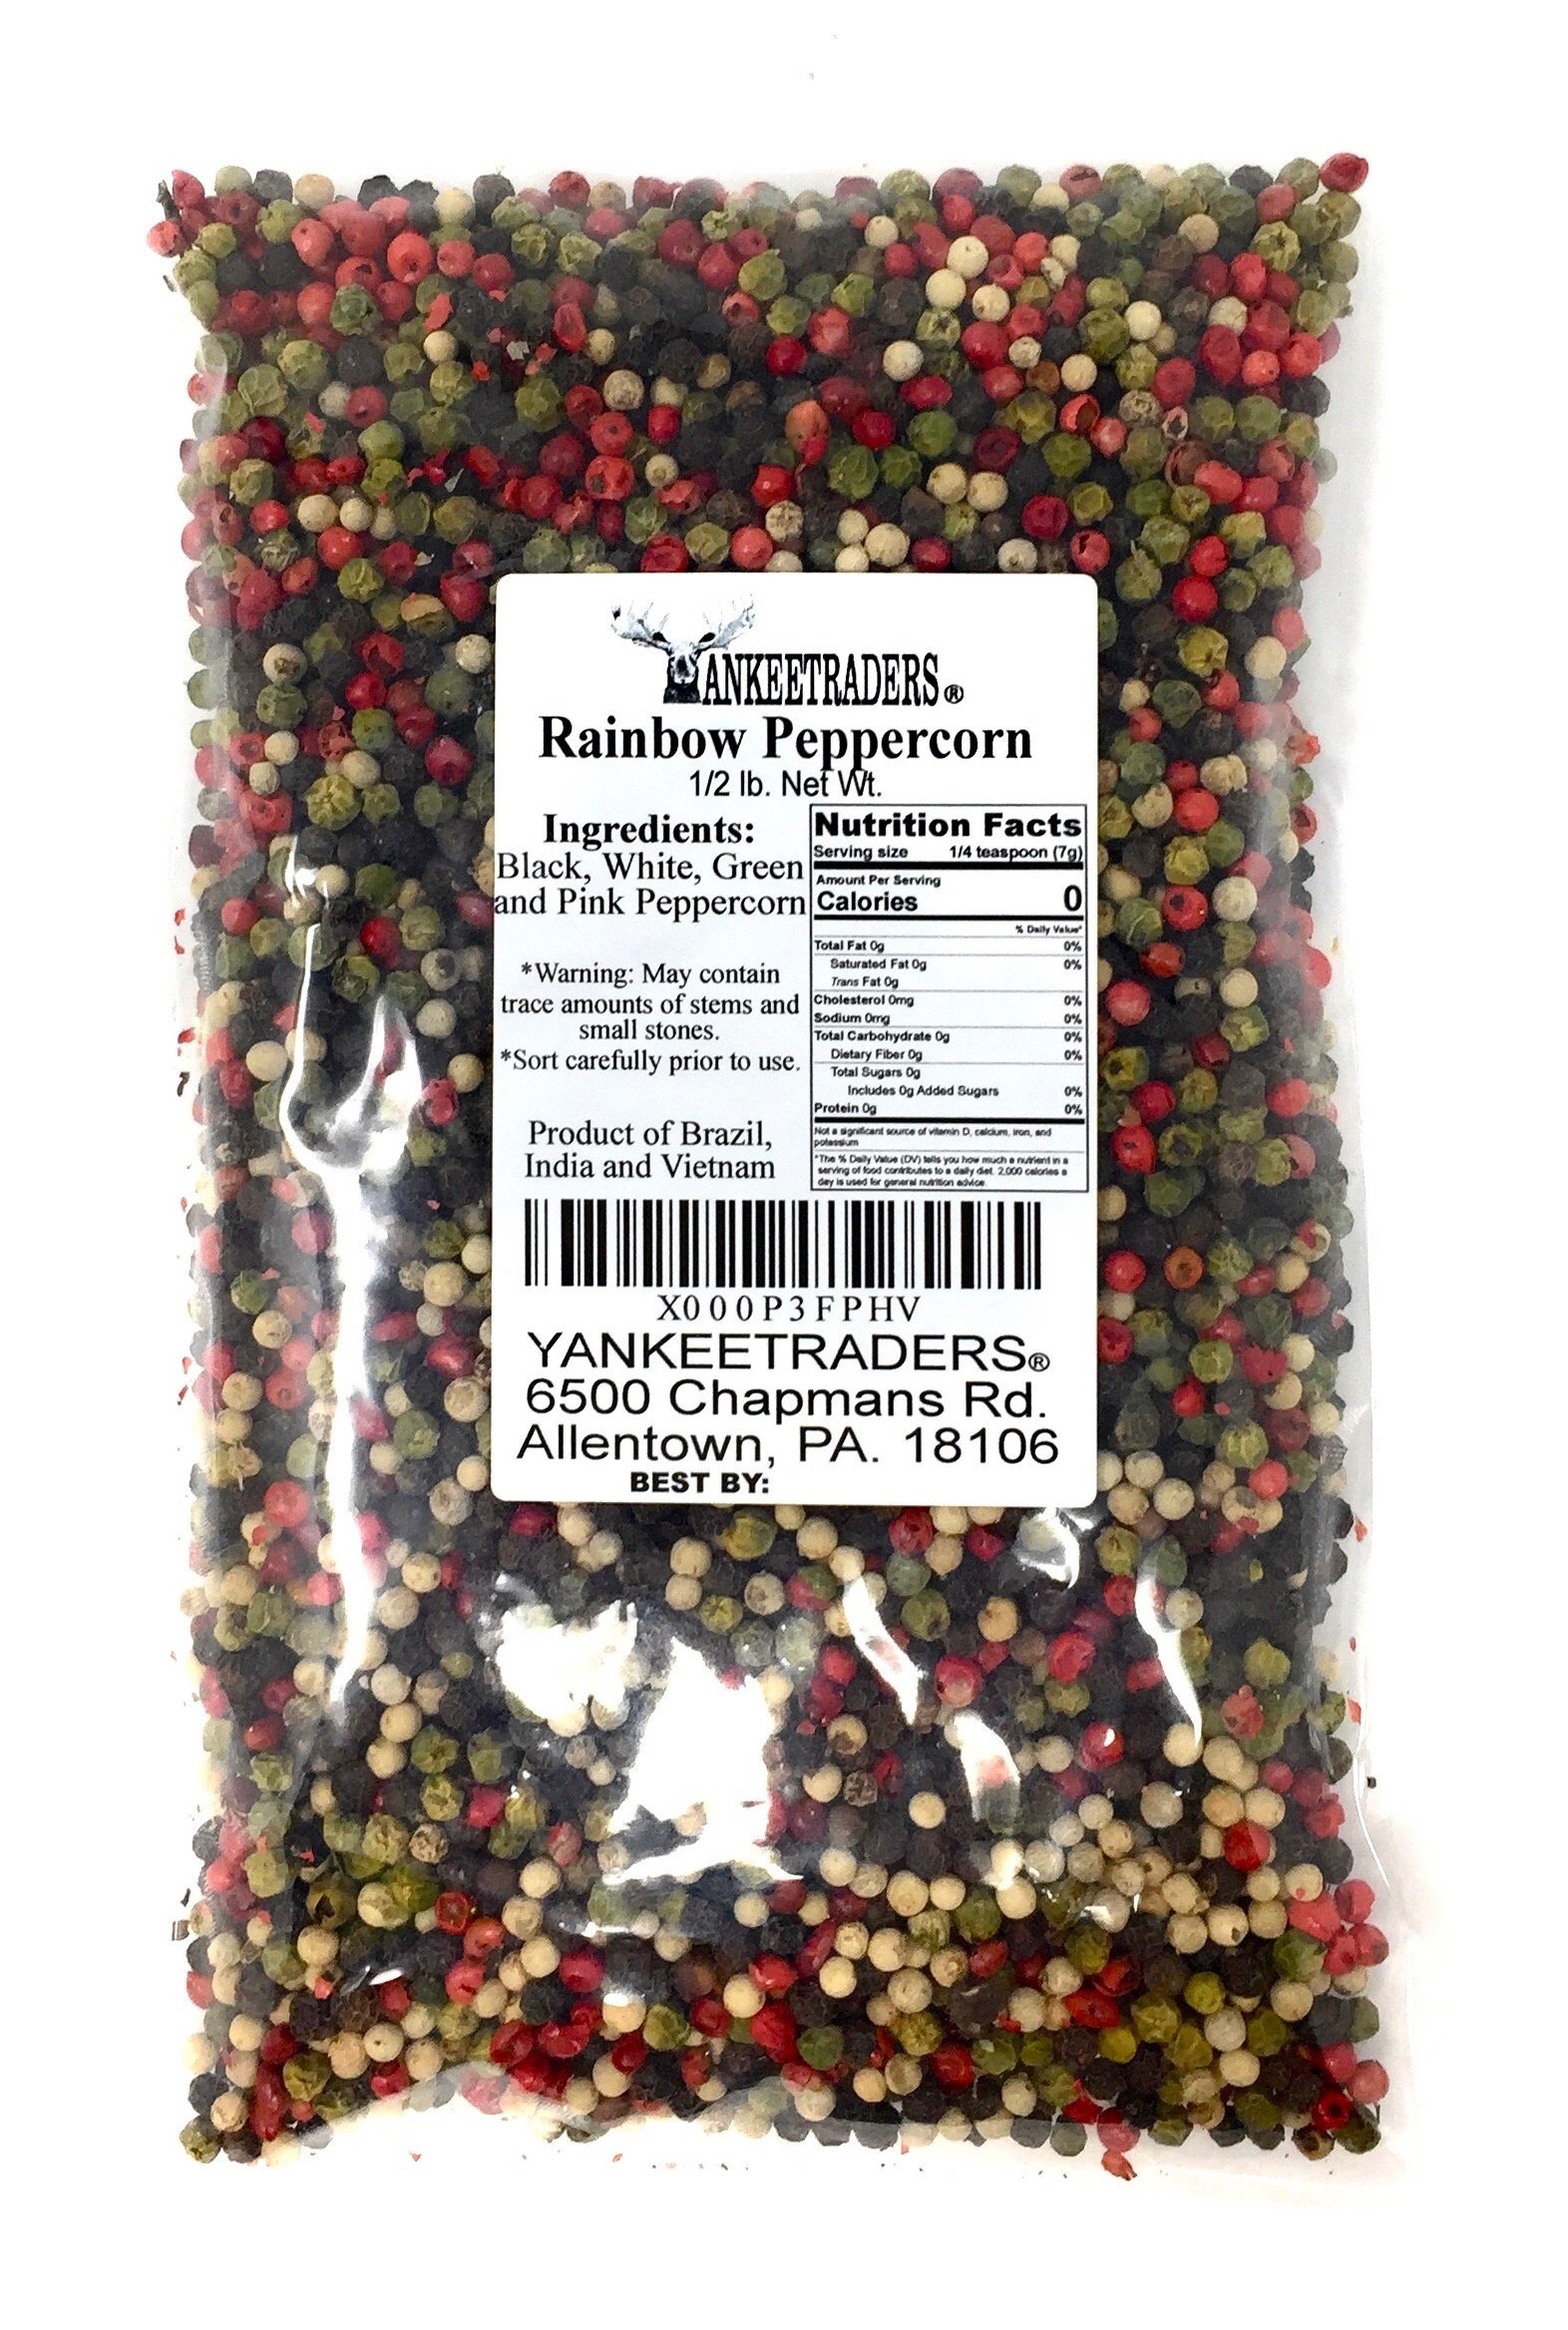
Item Name: Yankee Traders Brand Peppercorns, Rainbow Assorted Whole, 8 Ounce
Bullet Point 1: Rainbow Assorted Whole Peppercorns 1/2 Pound Bag
Bullet Point 2: This blend of Black, White, Green, and Pink Peppercorns creates a visually fascinating, aromatic, and flavorful addition to your favorite dish
Bullet Point 3: Rainbow peppercorns provide a colorful way to enjoy the culinary properties of black, white, green, and pink peppercorns by adding both heat and flavor to a dish
Bullet Point 4: A great product for chefs, bakers, restaurants and food service
Value: 8.0
Unit: Ounce

Price: 23.55